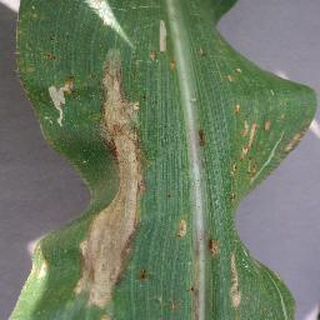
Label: corn_northern_leaf_blight